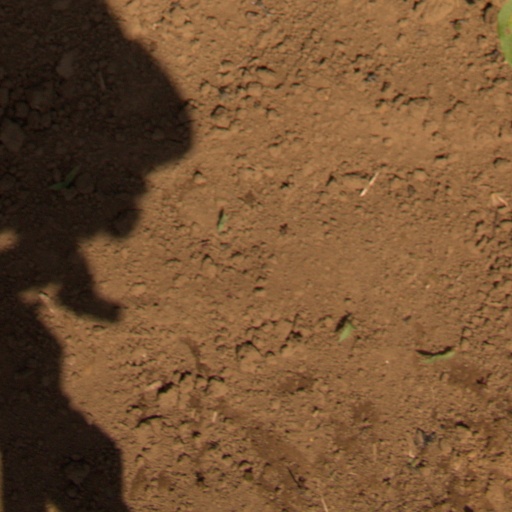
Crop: Jerusalem artichoke